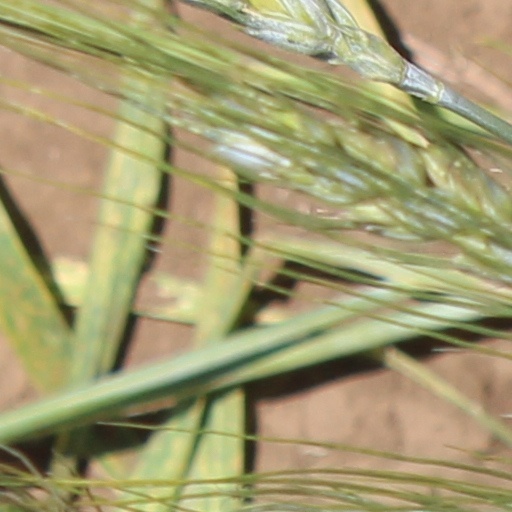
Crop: wheat